Northern Territory Police Force

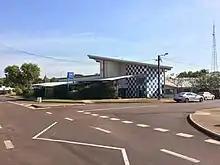
Casuarina Police Station

The headquarters of the Northern Territory Police is located at NAB House on Smith Street, . The Department of Police, Fire and Emergency Services is administered from the Peter McAulay Centre in . The Northern Territory Police maintains 63 local police stations and 5 police shopfronts coordinated by their respective Local Area Commands.